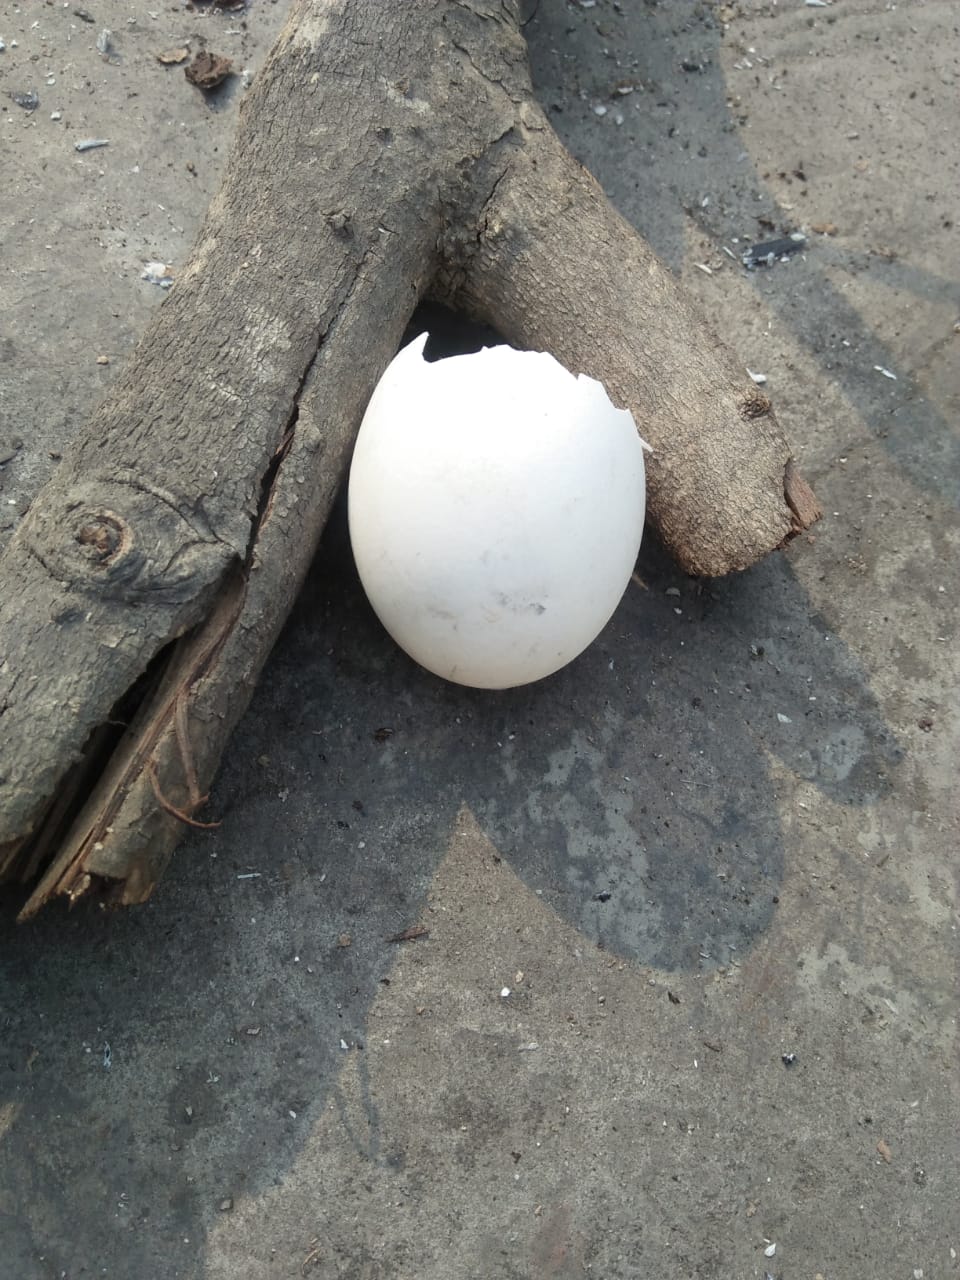
Label: eggshells